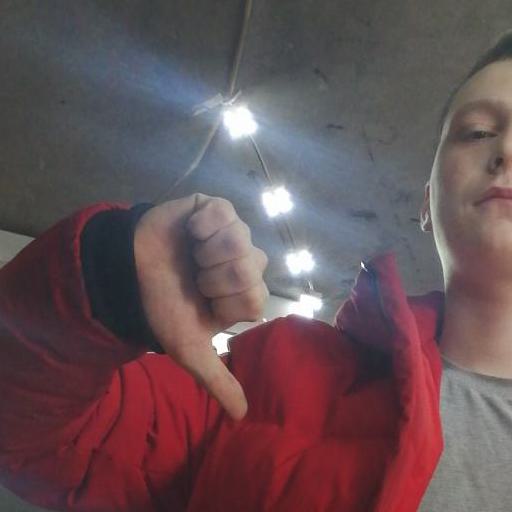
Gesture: dislike